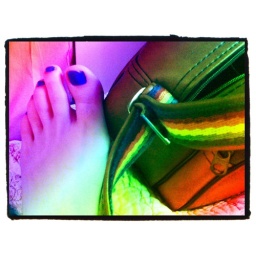
Just sitting in bed uploading pictures on my laptop when I realized my toenails matched my camera bag strap....;)